Angular harp

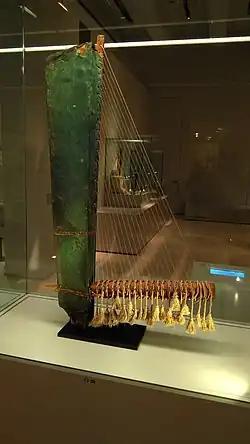
Egyptian angular harp (10th–8th century B.C.) Found at Thebes. The instrument has a pine wood mast (vertical bar under the green skin that the strings are tied to). The vertical wood box is made of sycamore and covered with skin, with a skin soundboard. The horizontal tailpiece is made of cedar. The strings are modern.

Angular harp is a category of musical instruments in the Hornbostel-Sachs system of musical instrument classification. It describes a harp in which "the neck makes a sharp angle with the resonator," the two arms forming an "open" harp. The harp stands in contrast to the arched harp or bow harp in which the angle is much less sharp and in which the neck curves away from the resonator (and can curve back above it in some harps). It also stands in contrast to the frame harp which is a "closed harp" and in which there is no opening between the resonator and the upper tip of the harp, but has a third side forming a triangle.